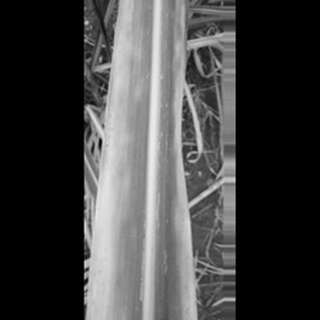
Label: sugarcane_yellow_leaf_disease